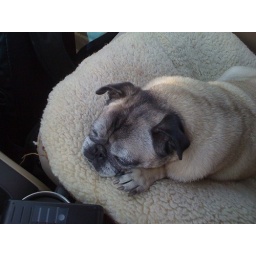
annie sleeping and being all cute in the car